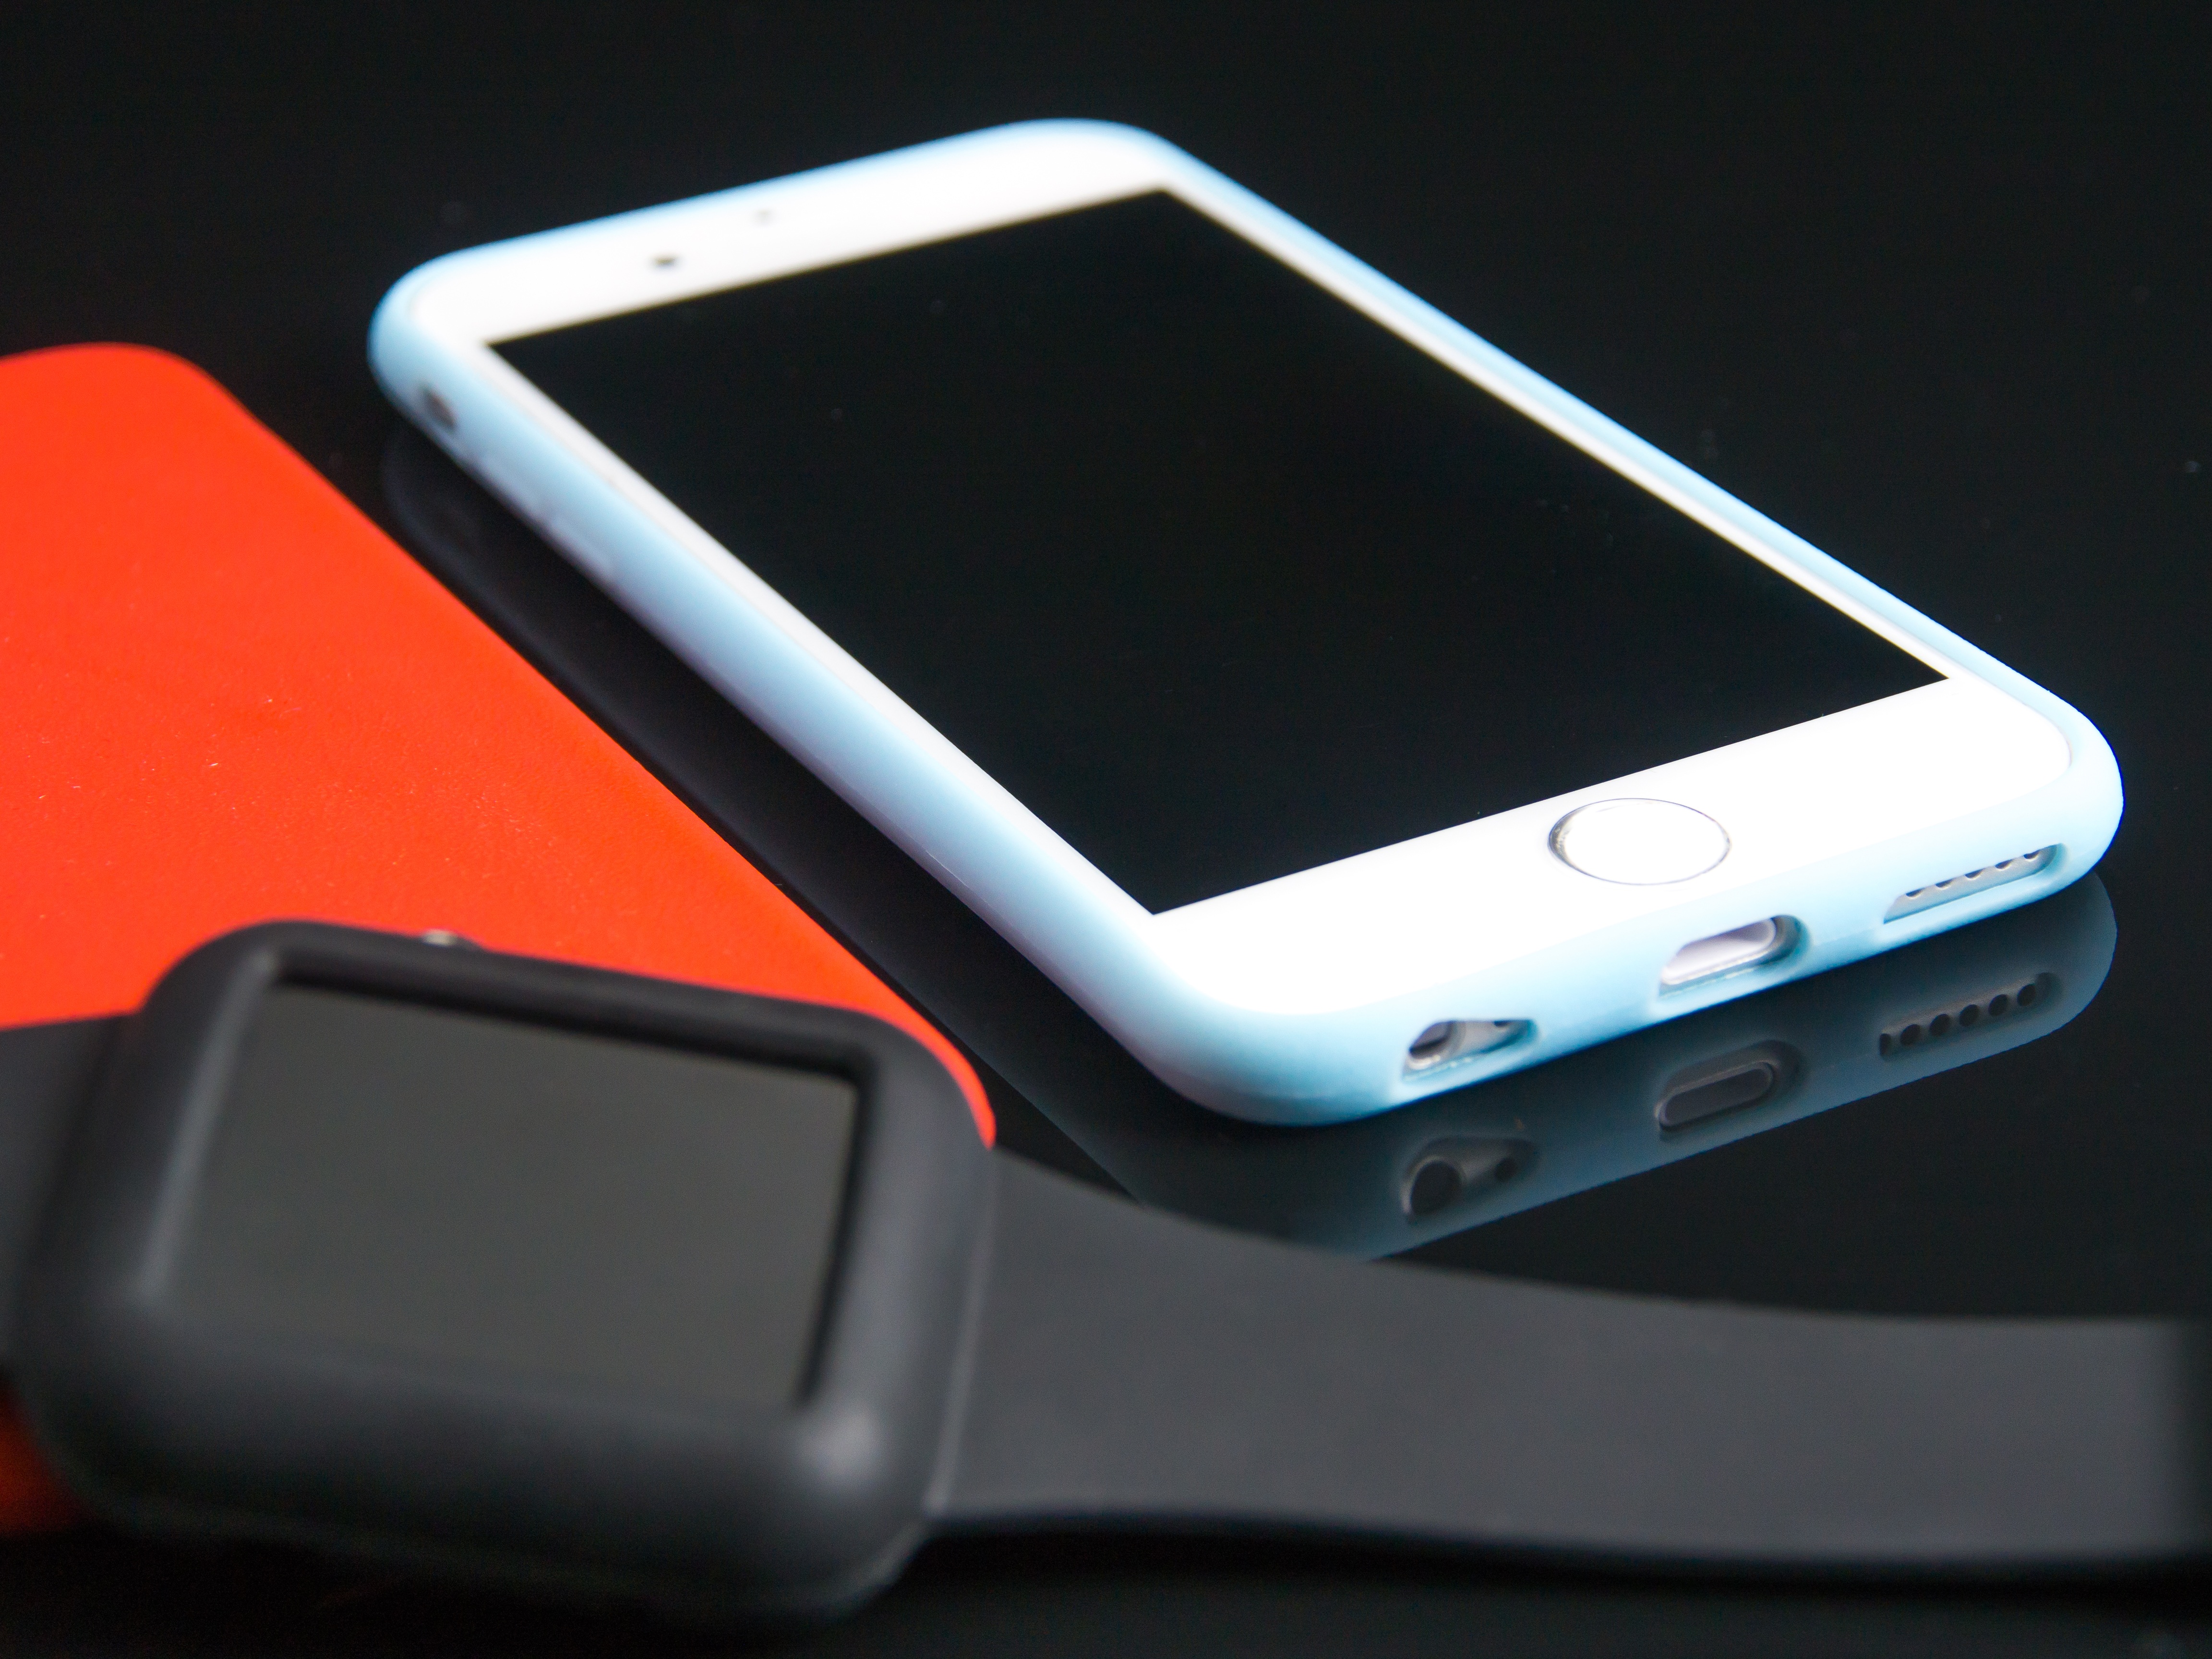
iphone, computer, smartphone, mobile, watch, screen, apple, technology, clock, time, touch, tablet, phone, telephone, communication, gadget, business, lifestyle, close, mobile phone, device, brand, product, font, electronics, design, display, media, new, cellular, plus, interface, multimedia, smart, pad, ios, itunes, macintosh, app, portable, editorial, application, smartwatch, iwatch, istore, electronic device, portable communications device, communication device